Glenview Mansion

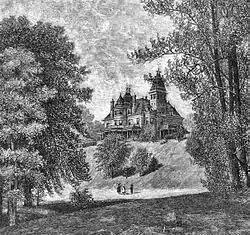
A black-and-white engraving showing the house amid a natural setting of trees and hills

Before building the house, Trevor, who had acquired an interest in horticulture upon his move to Yonkers, developed greenhouses and stables. His choice of land differs from that of most estates in Yonkers at the time, such as his friends the Shonnards to the north, which were built higher up the hill with all the land straight down to the river, rather than at its edge, where the railroad cut off direct river access and passing trains occasionally spoiled the view and created a fire hazard. Trevor's theoretical second parcel just offshore could have been developed, but again the railroad's presence made that unlikely. He may have preferred to remain near his partner, the station and the facilities he had already built. Indeed, he put the property's gates on Ravine to the south, rather than Warburton, which was closest to the house but unpaved, since Ravine was a short distance from the station.